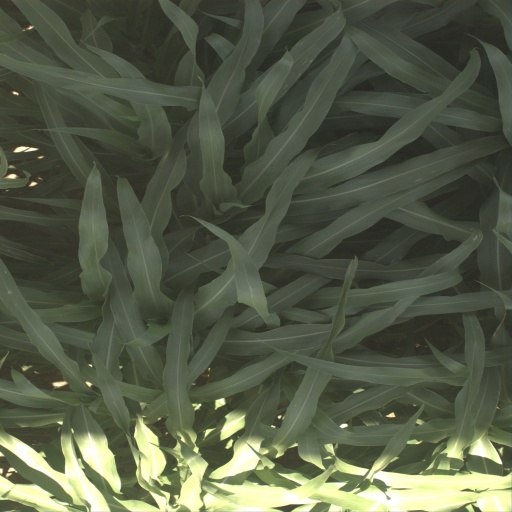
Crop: sorghum